John Komnenos the Fat

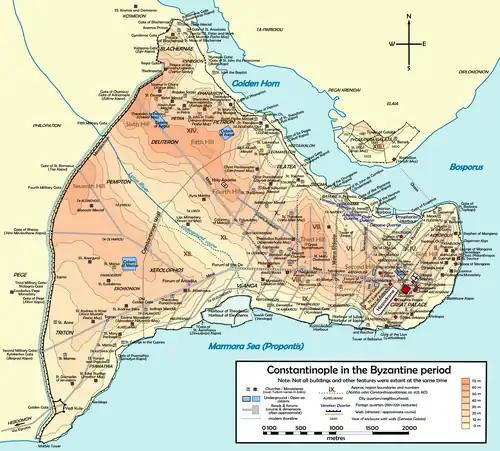
Map of Byzantine Constantinople

John's coup was launched on 31 July 1201, when the conspirators broke into the Hagia Sophia, where they swore to restore the Empire to its ancient bounds against the Vlach-Bulgarians, Turks and the Latins. While John was being proclaimed emperor and crowned by a monk—Patriarch John X Kamateros had hidden himself inside a cupboard—the capital's populace rioted outside and set fire to a number of churches. The conspirators then marched towards the Great Palace, the ancient seat of the Byzantine emperors. Avoiding the Chalke Gate, which was held by the feared Varangian Guard, they made for the imperial box in the Hippodrome, the "kathisma", which was connected to the palace precinct. John's supporters indeed managed to drive off the Macedonian guard placed there and entered the palace through the Kareia Gate.